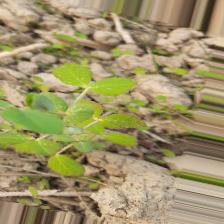
Label: Powdery Mildew